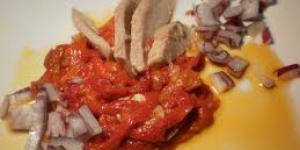
pintxos de sabrosa ventresca